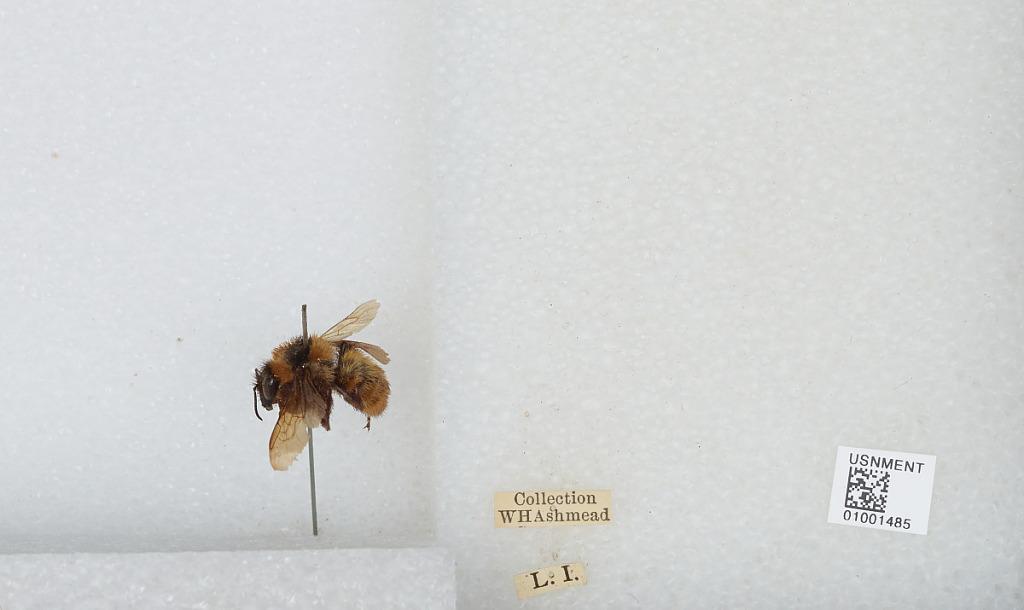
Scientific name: Bombus (Fervidobombus) fervidus fervidus (Fabricius)
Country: United States
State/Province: New York
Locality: Long Island
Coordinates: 40.8168, -73.1996